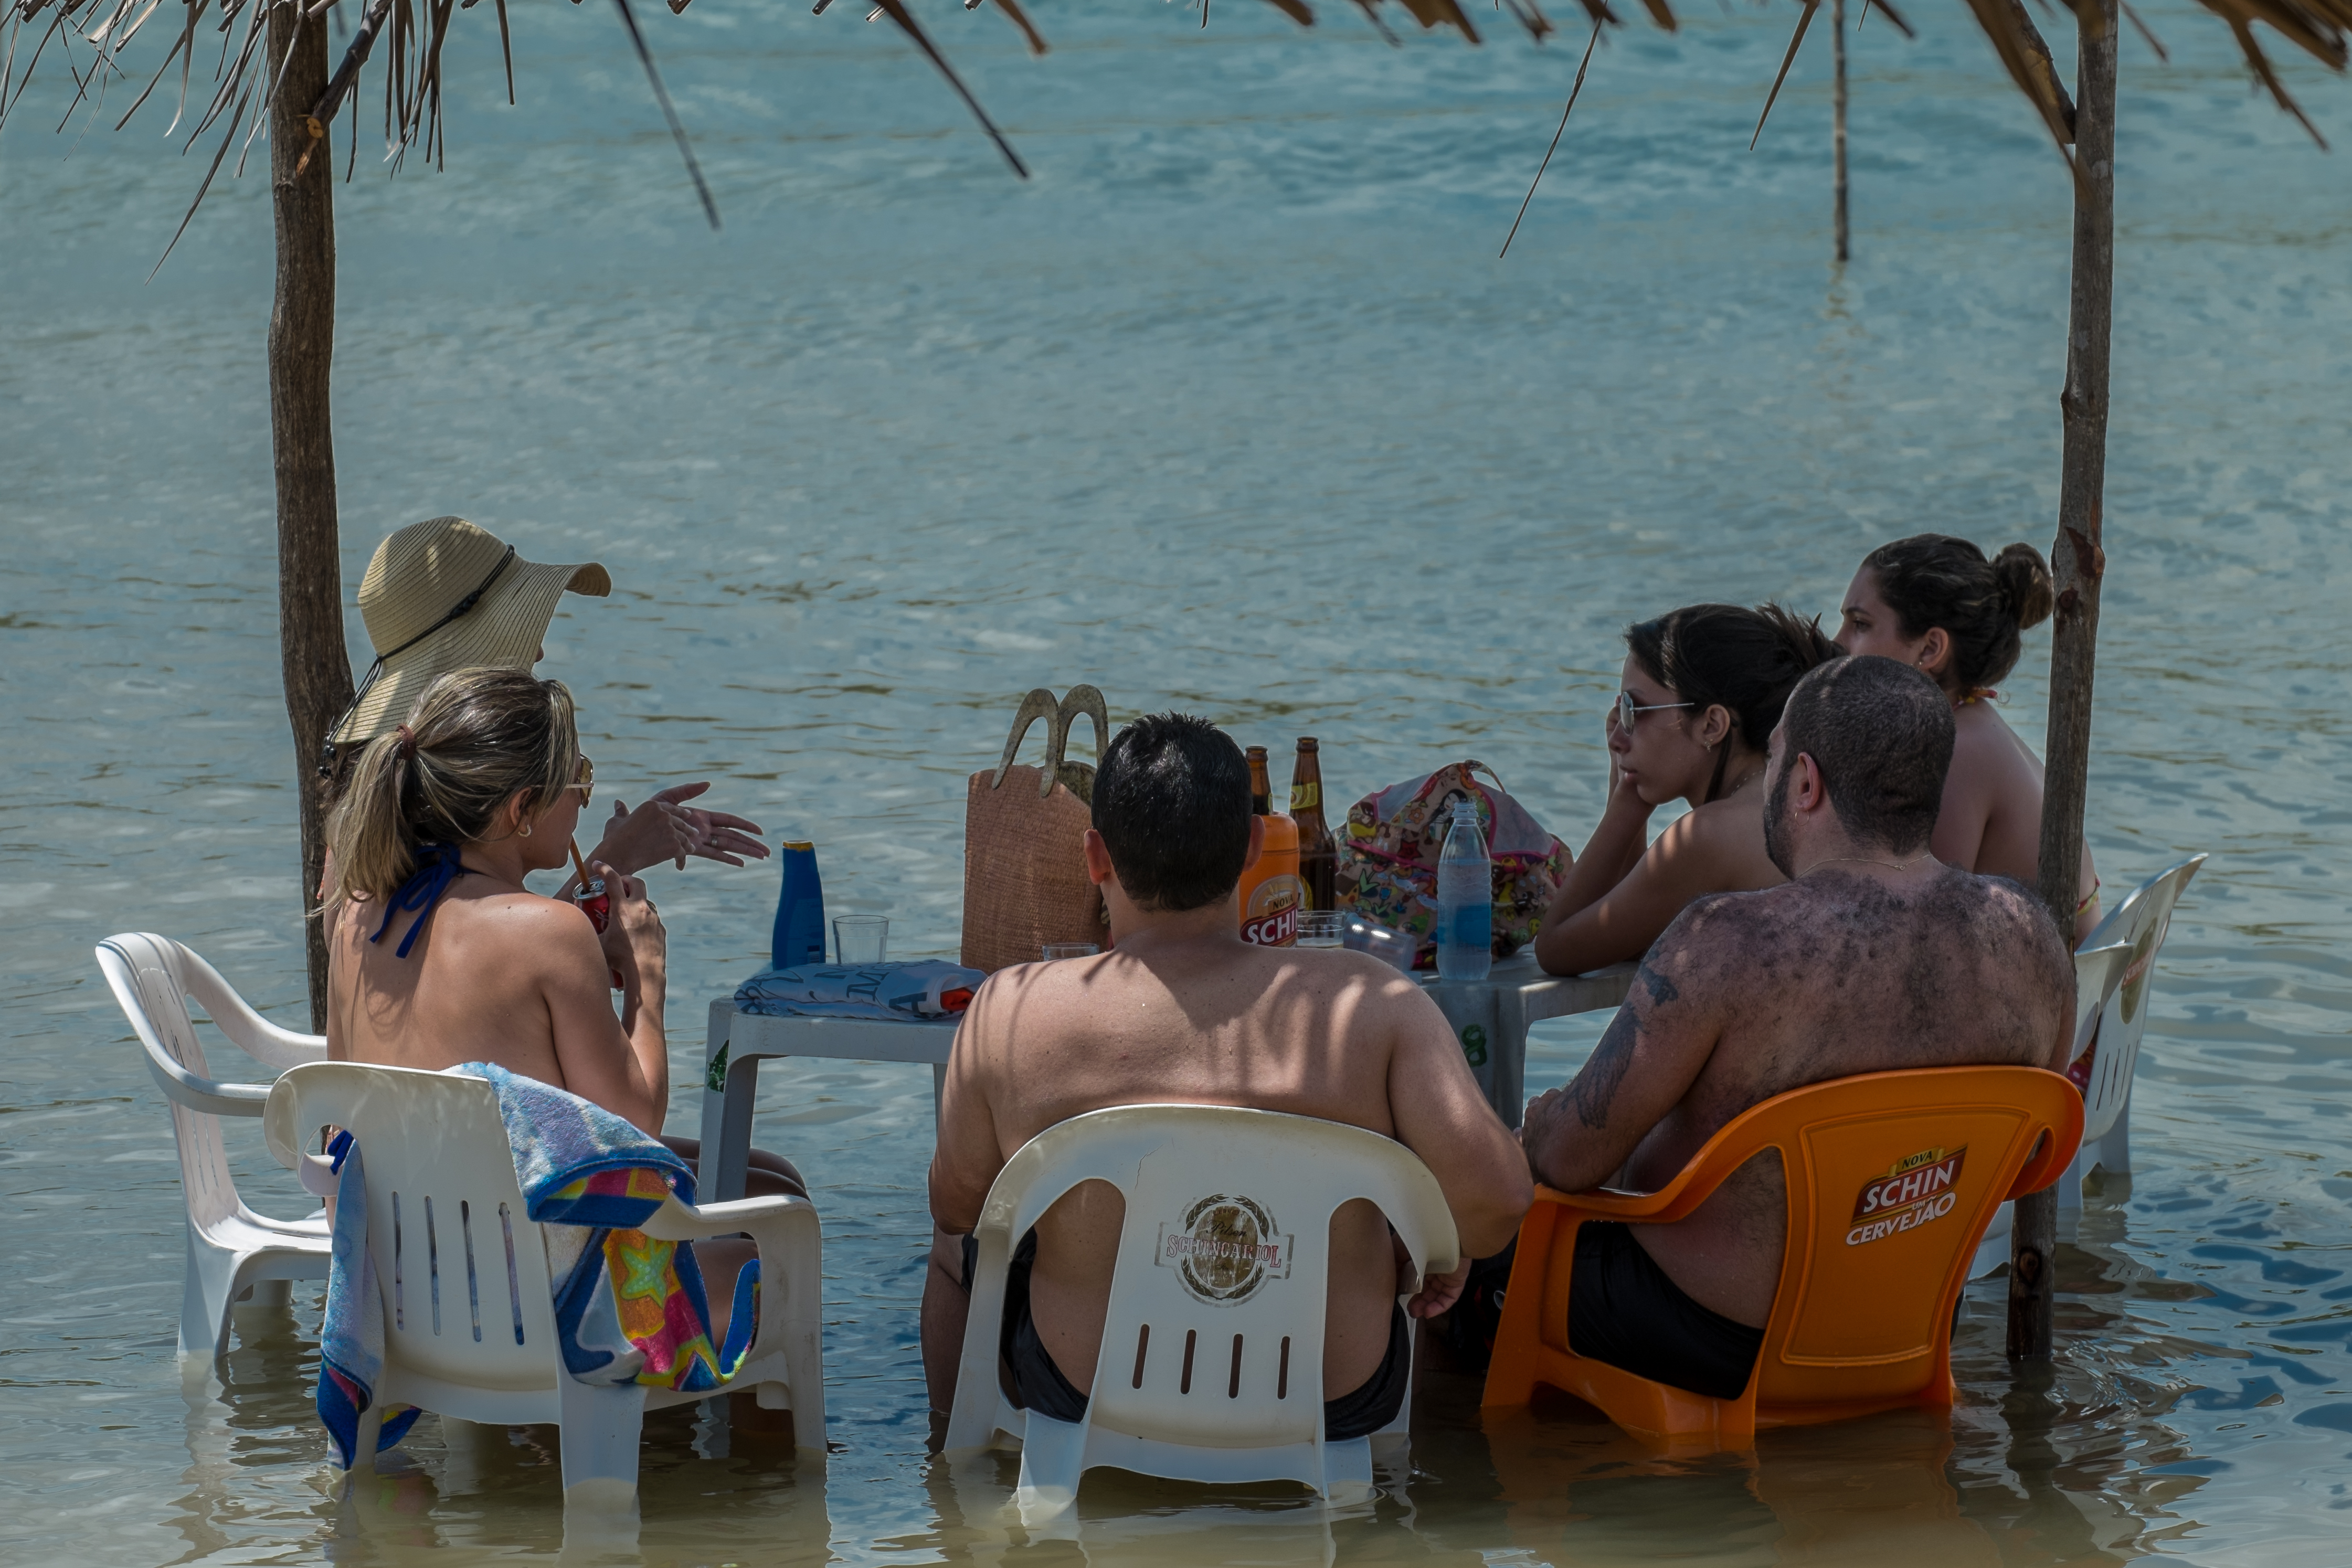
beach, sea, boat, vacation, vehicle, tourism, leisure, season, boating, raft